A Happy Divorce

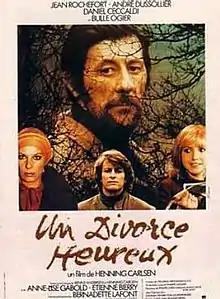

A Happy Divorce is a 1975 Danish-French drama film directed by Henning Carlsen. It was entered into the 1975 Cannes Film Festival. Anne-Lise Gabold won a Bodil Award for Best Actress in a Supporting Role for Sylvie.